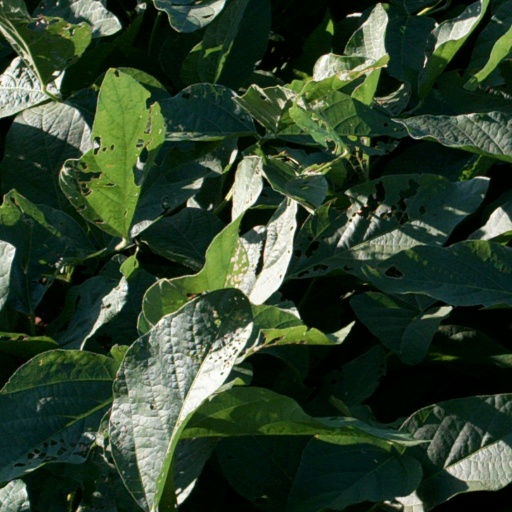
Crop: soybean